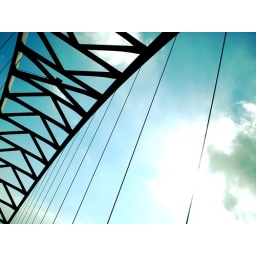
Over the water under the sky